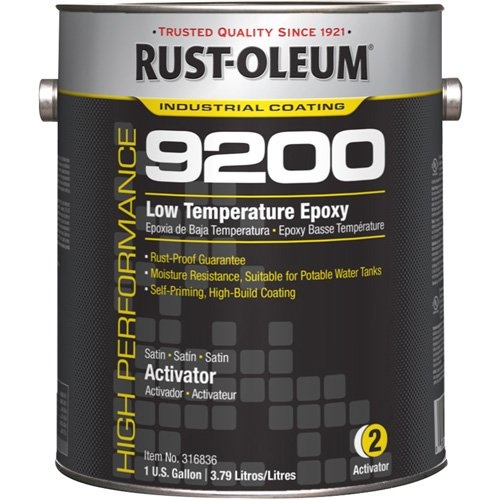
KQ892-9200 System Low Temperature Epoxy Activator
A very versatile and low HAPS, two component phenalkamine epoxy Excellent wetting characteristics, may be applied at low temperatures, and is suitable for a variety of substrates and can tolerate damp surfaces Dries fast and is compatible with many Rust-Oleum® topcoats Suitable for water immersion service and is certified for use in potable water storage tanks that are in excess of 4,000 gallon capacity Low temperature cure for non-immersion service Self priming direct-to-metal (DTM) high build epoxy Excellent corrosion protection and surface wetting Good early moisture resistance Extended recoat window for atmospheric exposures Base colour sold separately Specifications Container Type: Gallon Colour Family: White Container Size: 1 gal. Net Volume: 1 gal.
Brand: Rust-Oleum
Category: Hardware > Building Consumables > Painting Consumables > Paint Binders